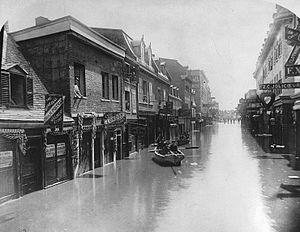
Photographie, Vue en direction ouest depuis la rue Saint-Joseph (aujourd'hui Notre-Dame), Montréal, QC, 1886, George Charles Arless, Sels d'argent sur papier monté sur carton - Papier albuminé - 19 x 23 cm
La rue Notre-Dame est une voie de Montréal.